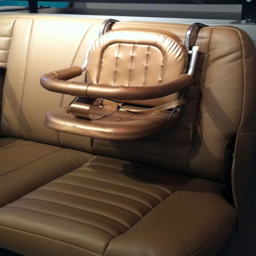
car seat of the late 's .